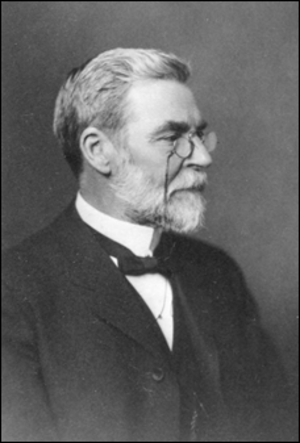
James Law (1838-1921), vétérinaire, fondateur du Cornell University, Cornell Veterinary College (Ithaca, USA), premier vétérinaire professeur d'une université amaricaine
James Law né le 13 février 1838 à Édimbourg, décédé en 1921 aux États-Unis) est un vétérinaire écossais qui a été le premier vétérinaire professeur dans une université américaine, l'Université de Cornell. Il a fondé le New York State Veterinary College of Cornell University, ou École de médecine vétérinaire de l'Université Cornell, où il a enseigné la biologie, l'agriculture et la médecine vétérinaire à partir de 1868. Jonas Law est honoré par la profession vétérinaire américaine pour avoir largement contribué à rehausser le niveau académique et scientifique de l'enseignement vétérinaire.
Alexandre François Augustin Liautard est un vétérinaire français né le 15 février 1835 à Paris et décédé le 20 avril 1918 à Bois-Jérôme-Saint-Ouen. Diplômé de l’École nationale vétérinaire de Toulouse en 1856, il émigra aux États-Unis en 1859 pour exercer sa profession de vétérinaire praticien à New York jusqu’en 1900, date à laquelle il revint en France où il prit sa retraite.